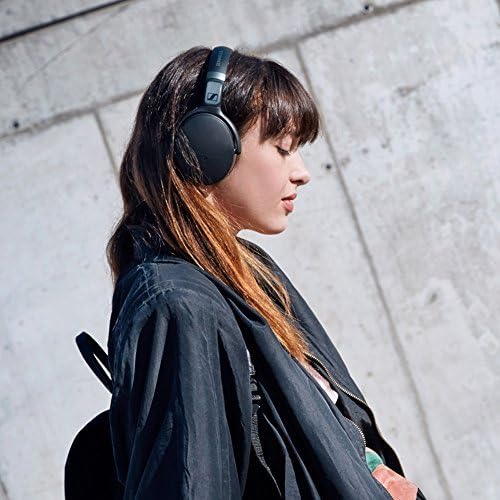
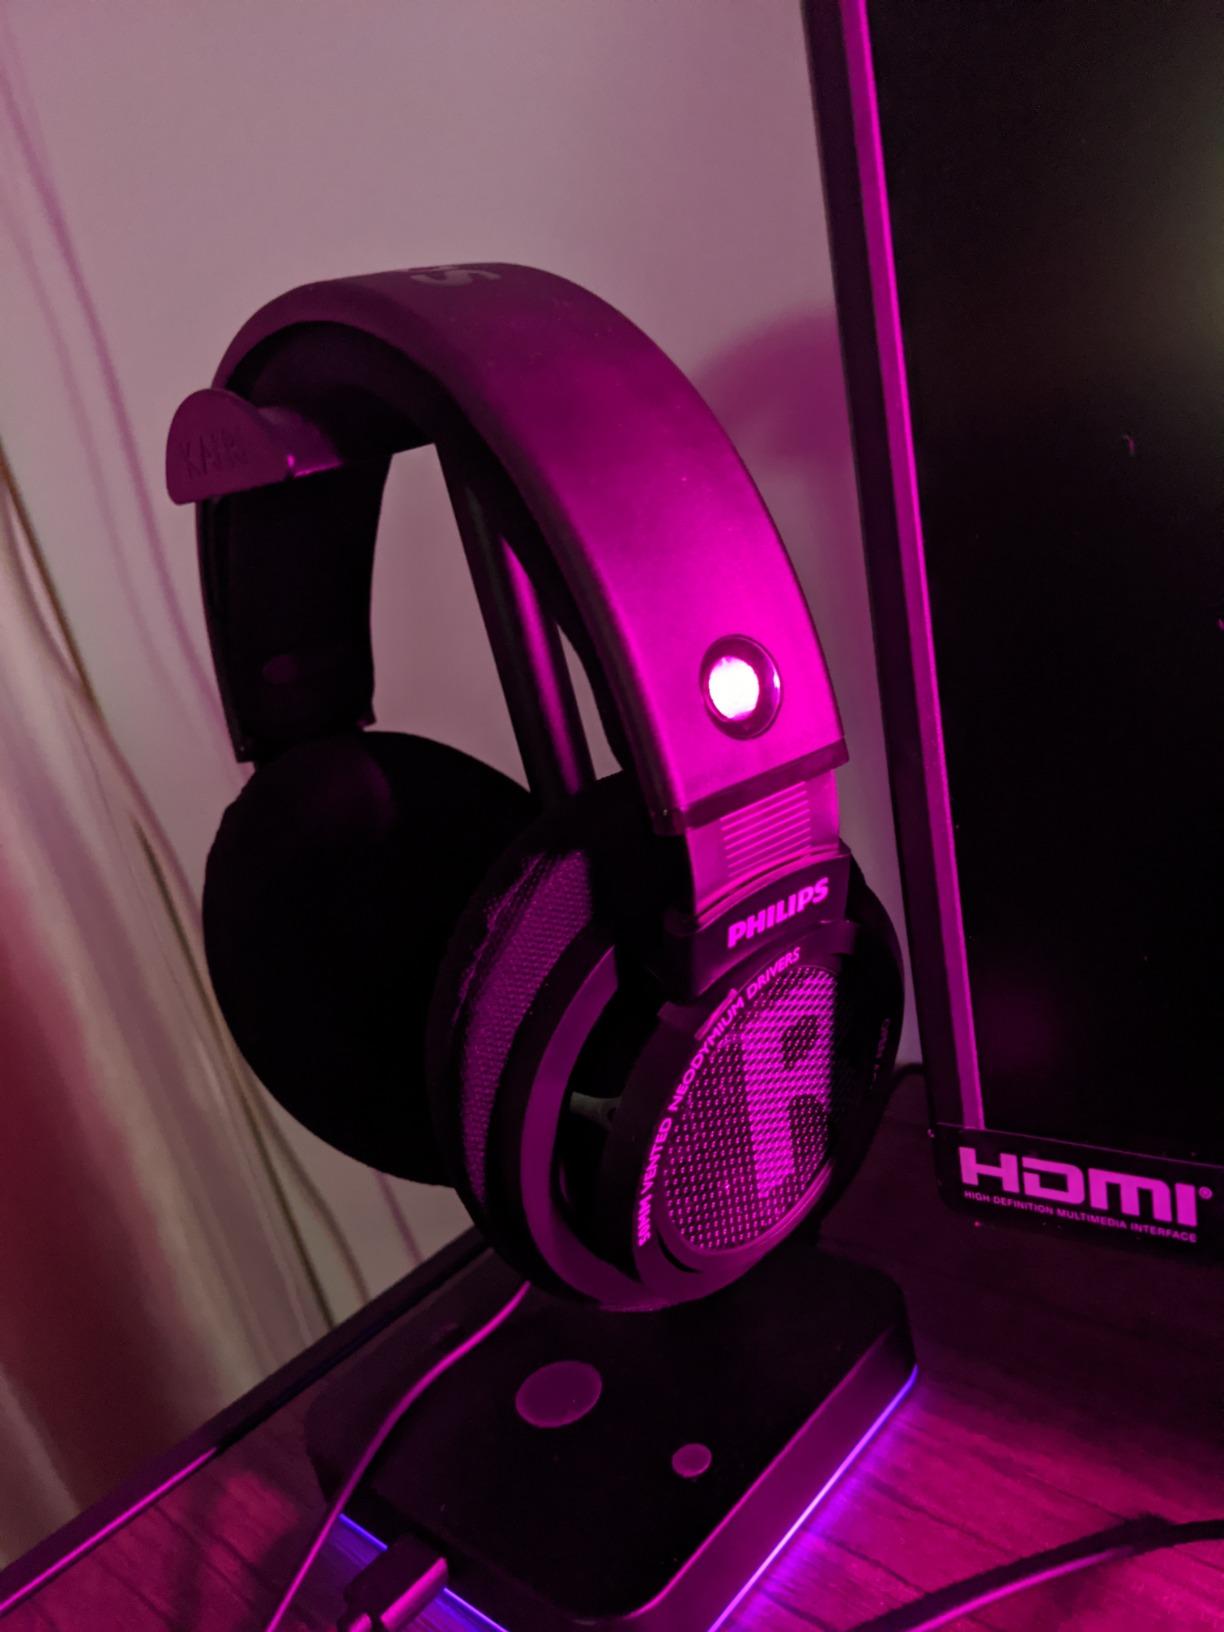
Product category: headphones
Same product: no